Aalen–Ulm railway

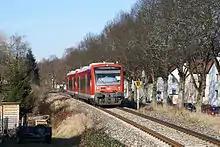
Class 650 Regio-Shuttle in Schnaitheim

Services on the line include Regional-Express services every hour on the Ellwangen–Aalen–Ulm route (every two hourly from Crailsheim) and Regionalbahn trains between Biberach/Laupheim and Langenau operated by DB ZugBus Regionalverkehr Alb-Bodensee GmbH (RAB), a subsidiary of DB Regio. In addition, every two hours Interregio-Express (IRE) services connect Aalen and Ulm in less than an hour. These are operated with railcars of class 611 diesel multiple units, which have been upgraded to operate with Eurobalises. Most traffic on the line are carried in class 650 Regio-Shuttles in single units but in addition locomotive-hauled trains with class 218 locomotives and Silberling carriages and class 628.2 railcars are used.